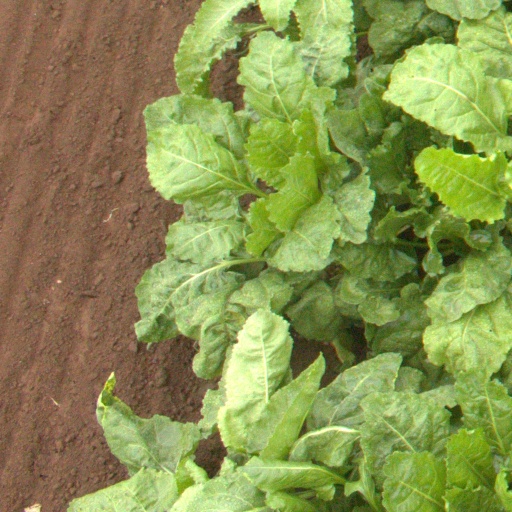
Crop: sugar beet